Ashok Kumar Jain High School Darihat

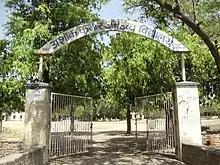
Ashok Kumar Jain High School Darihat Rohtas

Ashok Kumar Jain High School Darihat in Rohtas Bihar, India, popularly known as Darihat High School, was established in 1947. It is located in Darihat village of Rohtas district of Bihar on Dehri-Nasariganj Road. It is one of the leading government high schools of Rohtas district. It is a boys and girls school.